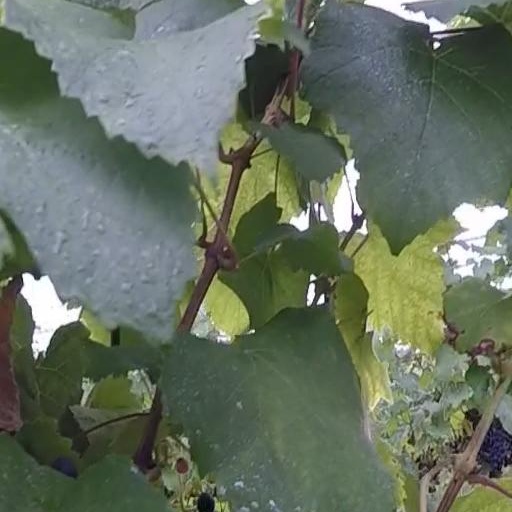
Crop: grape